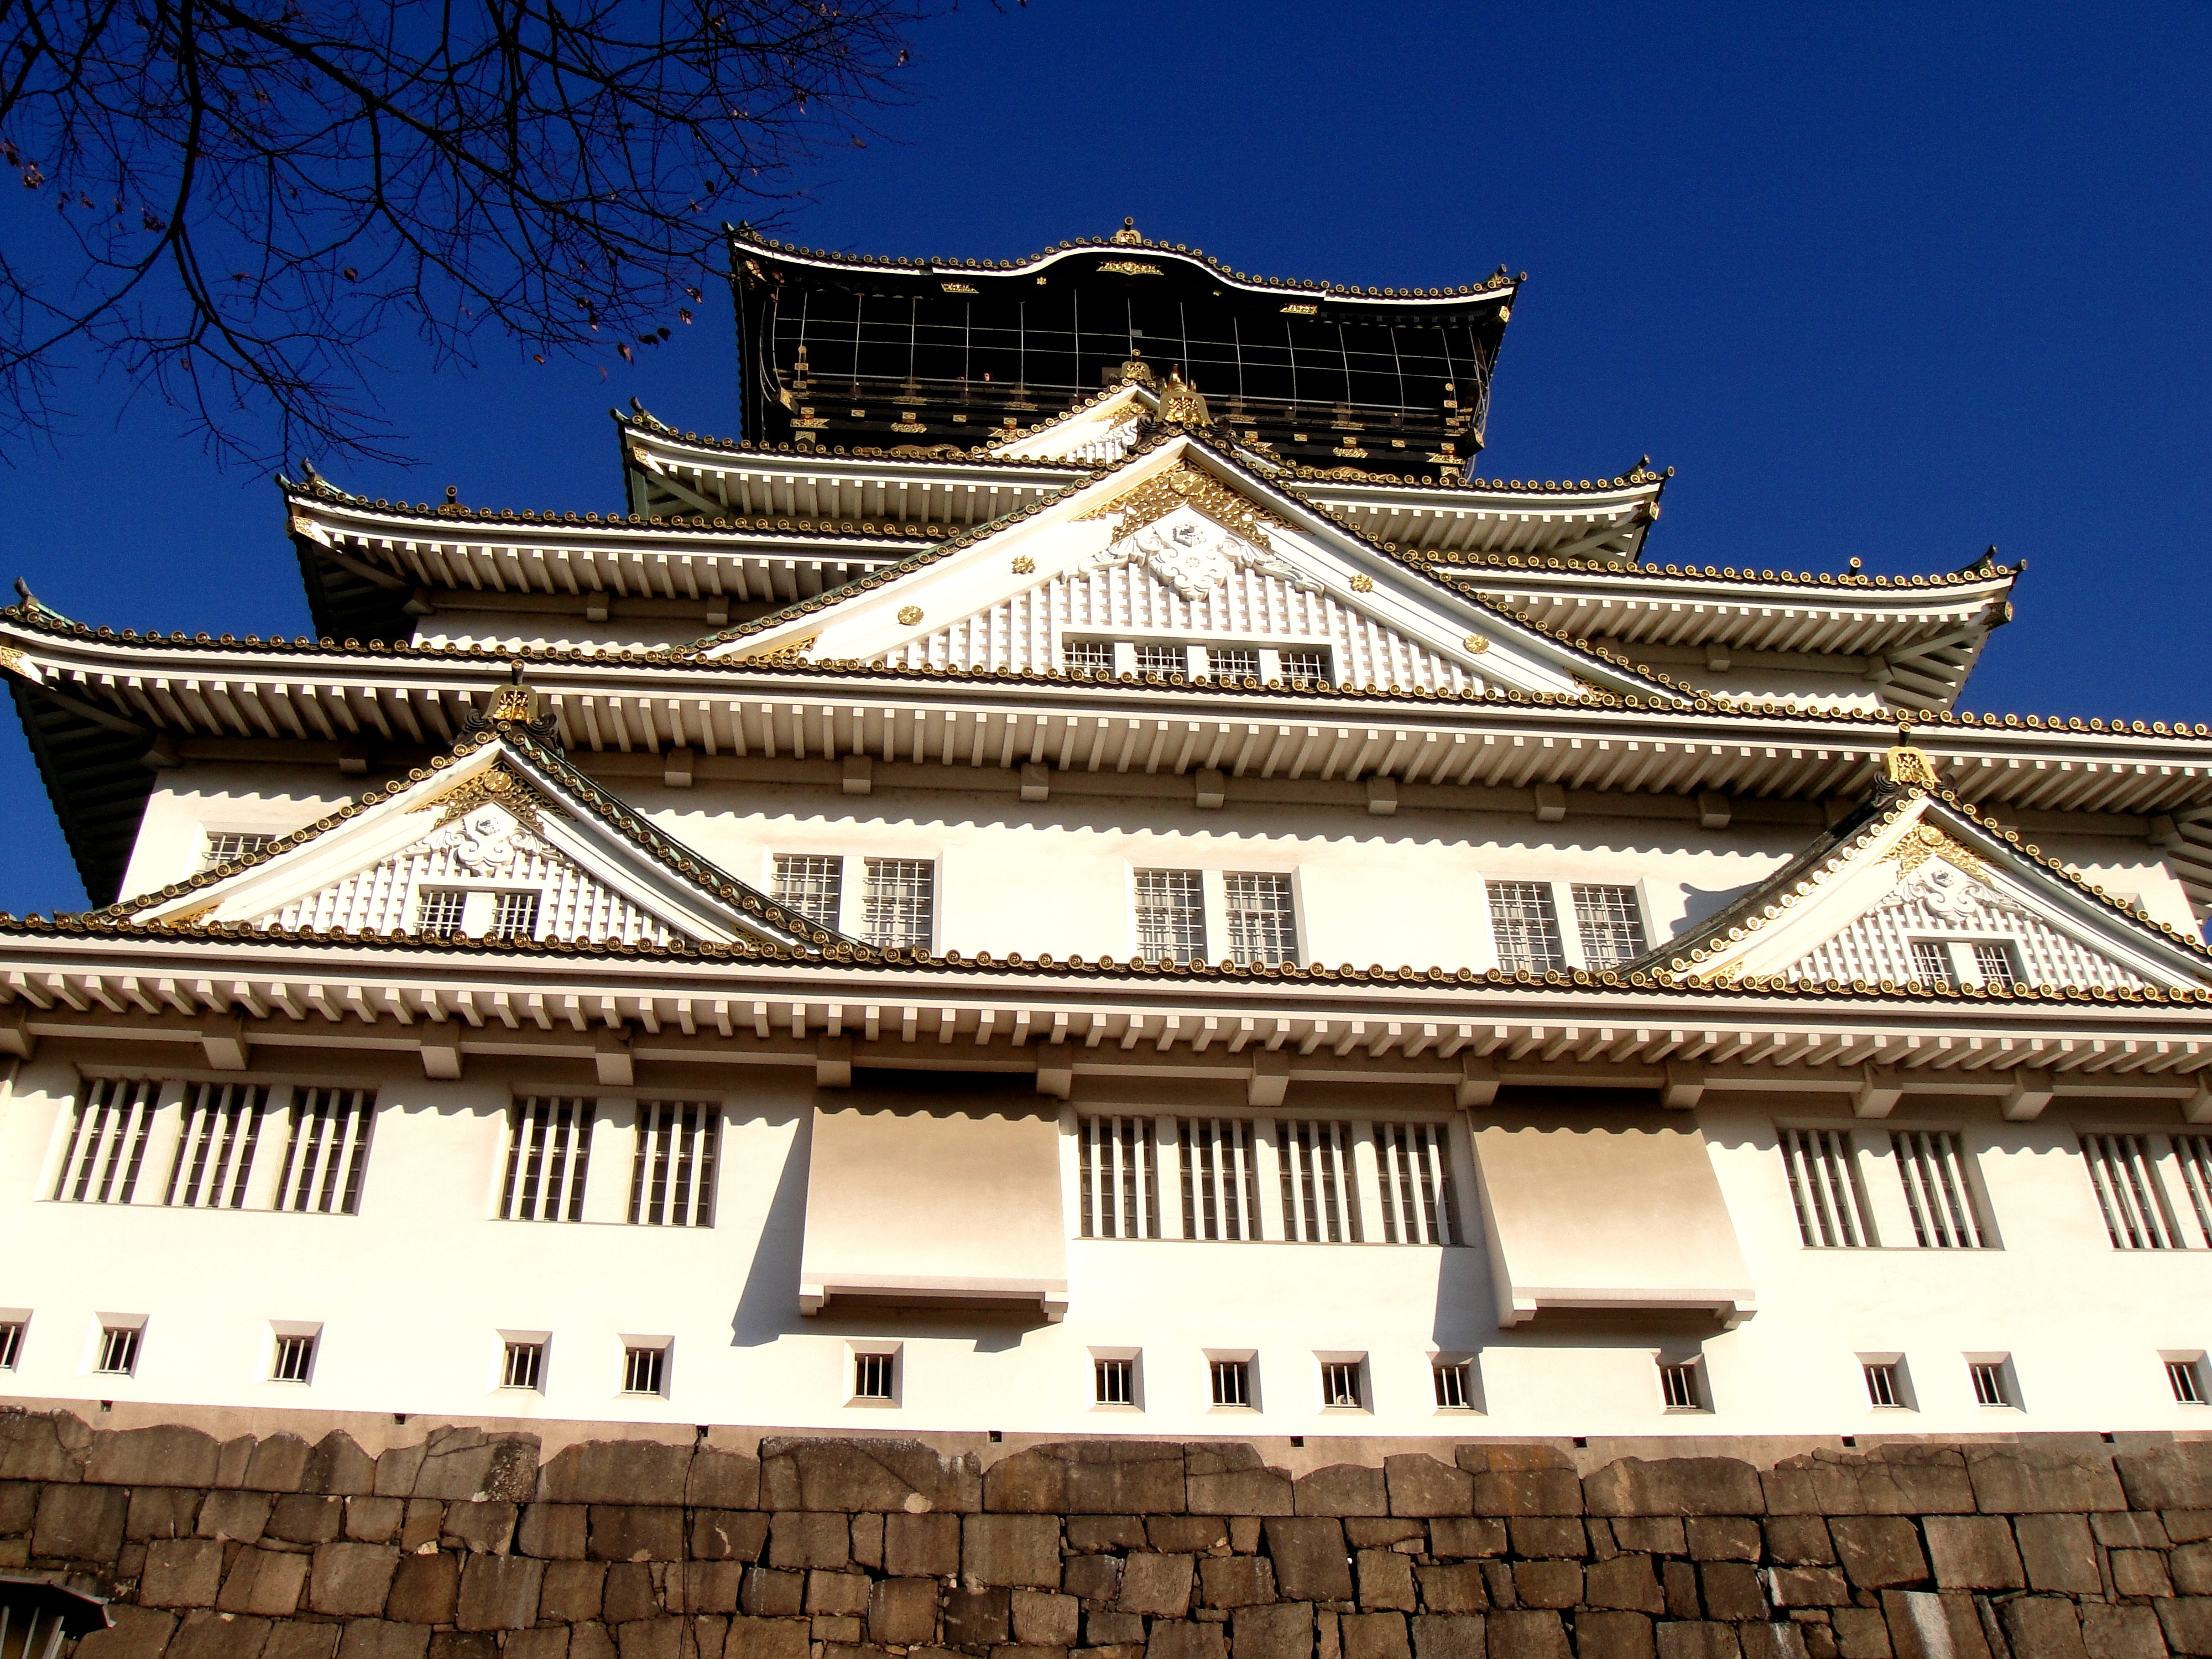
architecture, building, palace, old, travel, landmark, facade, tourism, japan, place of worship, design, temple, culture, historical, chinese architecture, traditional, historic site